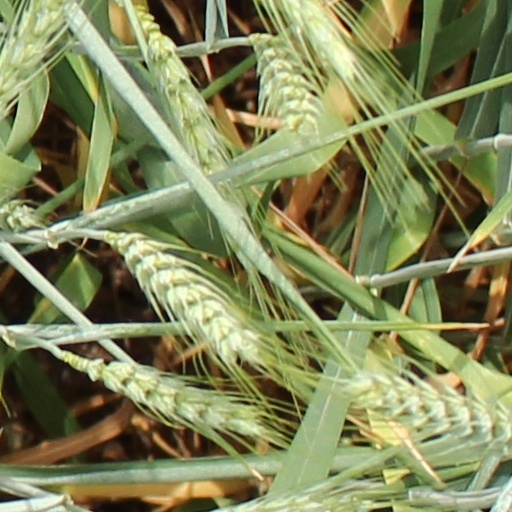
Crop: wheat